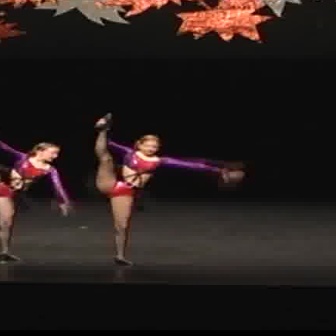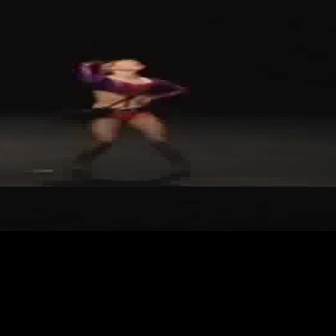
  Please identify the target specified by the bounding box [92,113,243,264] in the first image and locate it in the second image. Return the coordinates in [x_min,y_min,x_max,y_max] format.
Answer: [65,58,187,180]